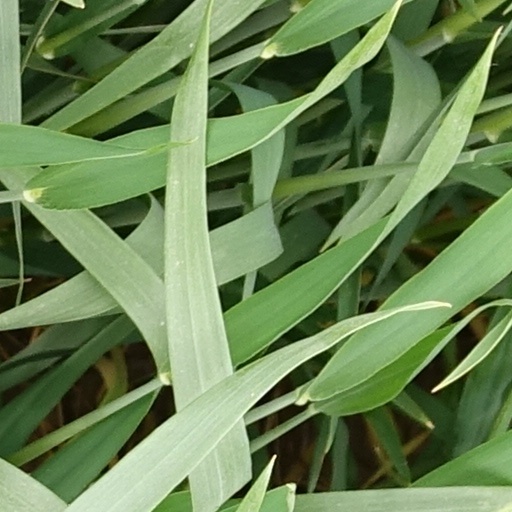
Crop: wheat